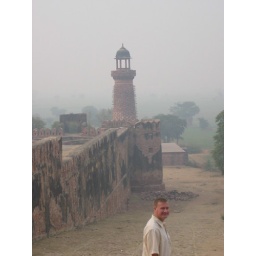
Sean in front of the elephant tower